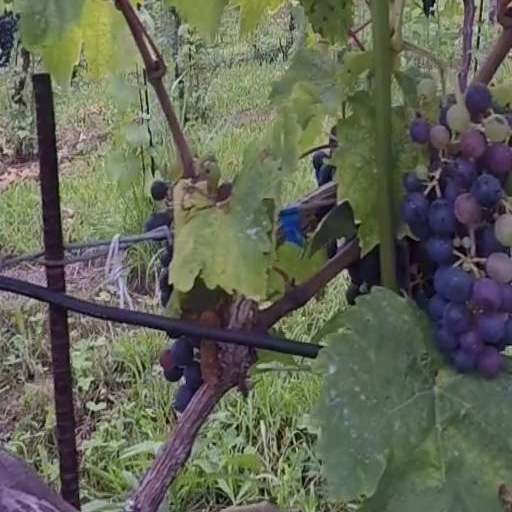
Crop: grape